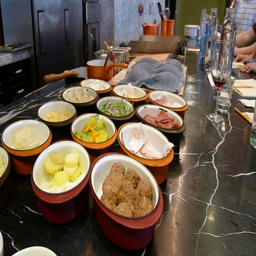
Many different dishes layed for people to try.
Many bowls of different foods are on the kitchen counter.
the table has many things on it
A table that has an assortment of food on it.
The bowls all have different foods in them.